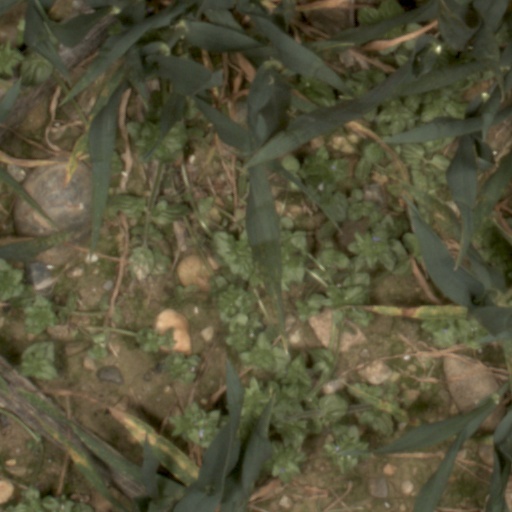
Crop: wheat